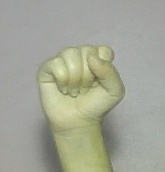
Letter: saad